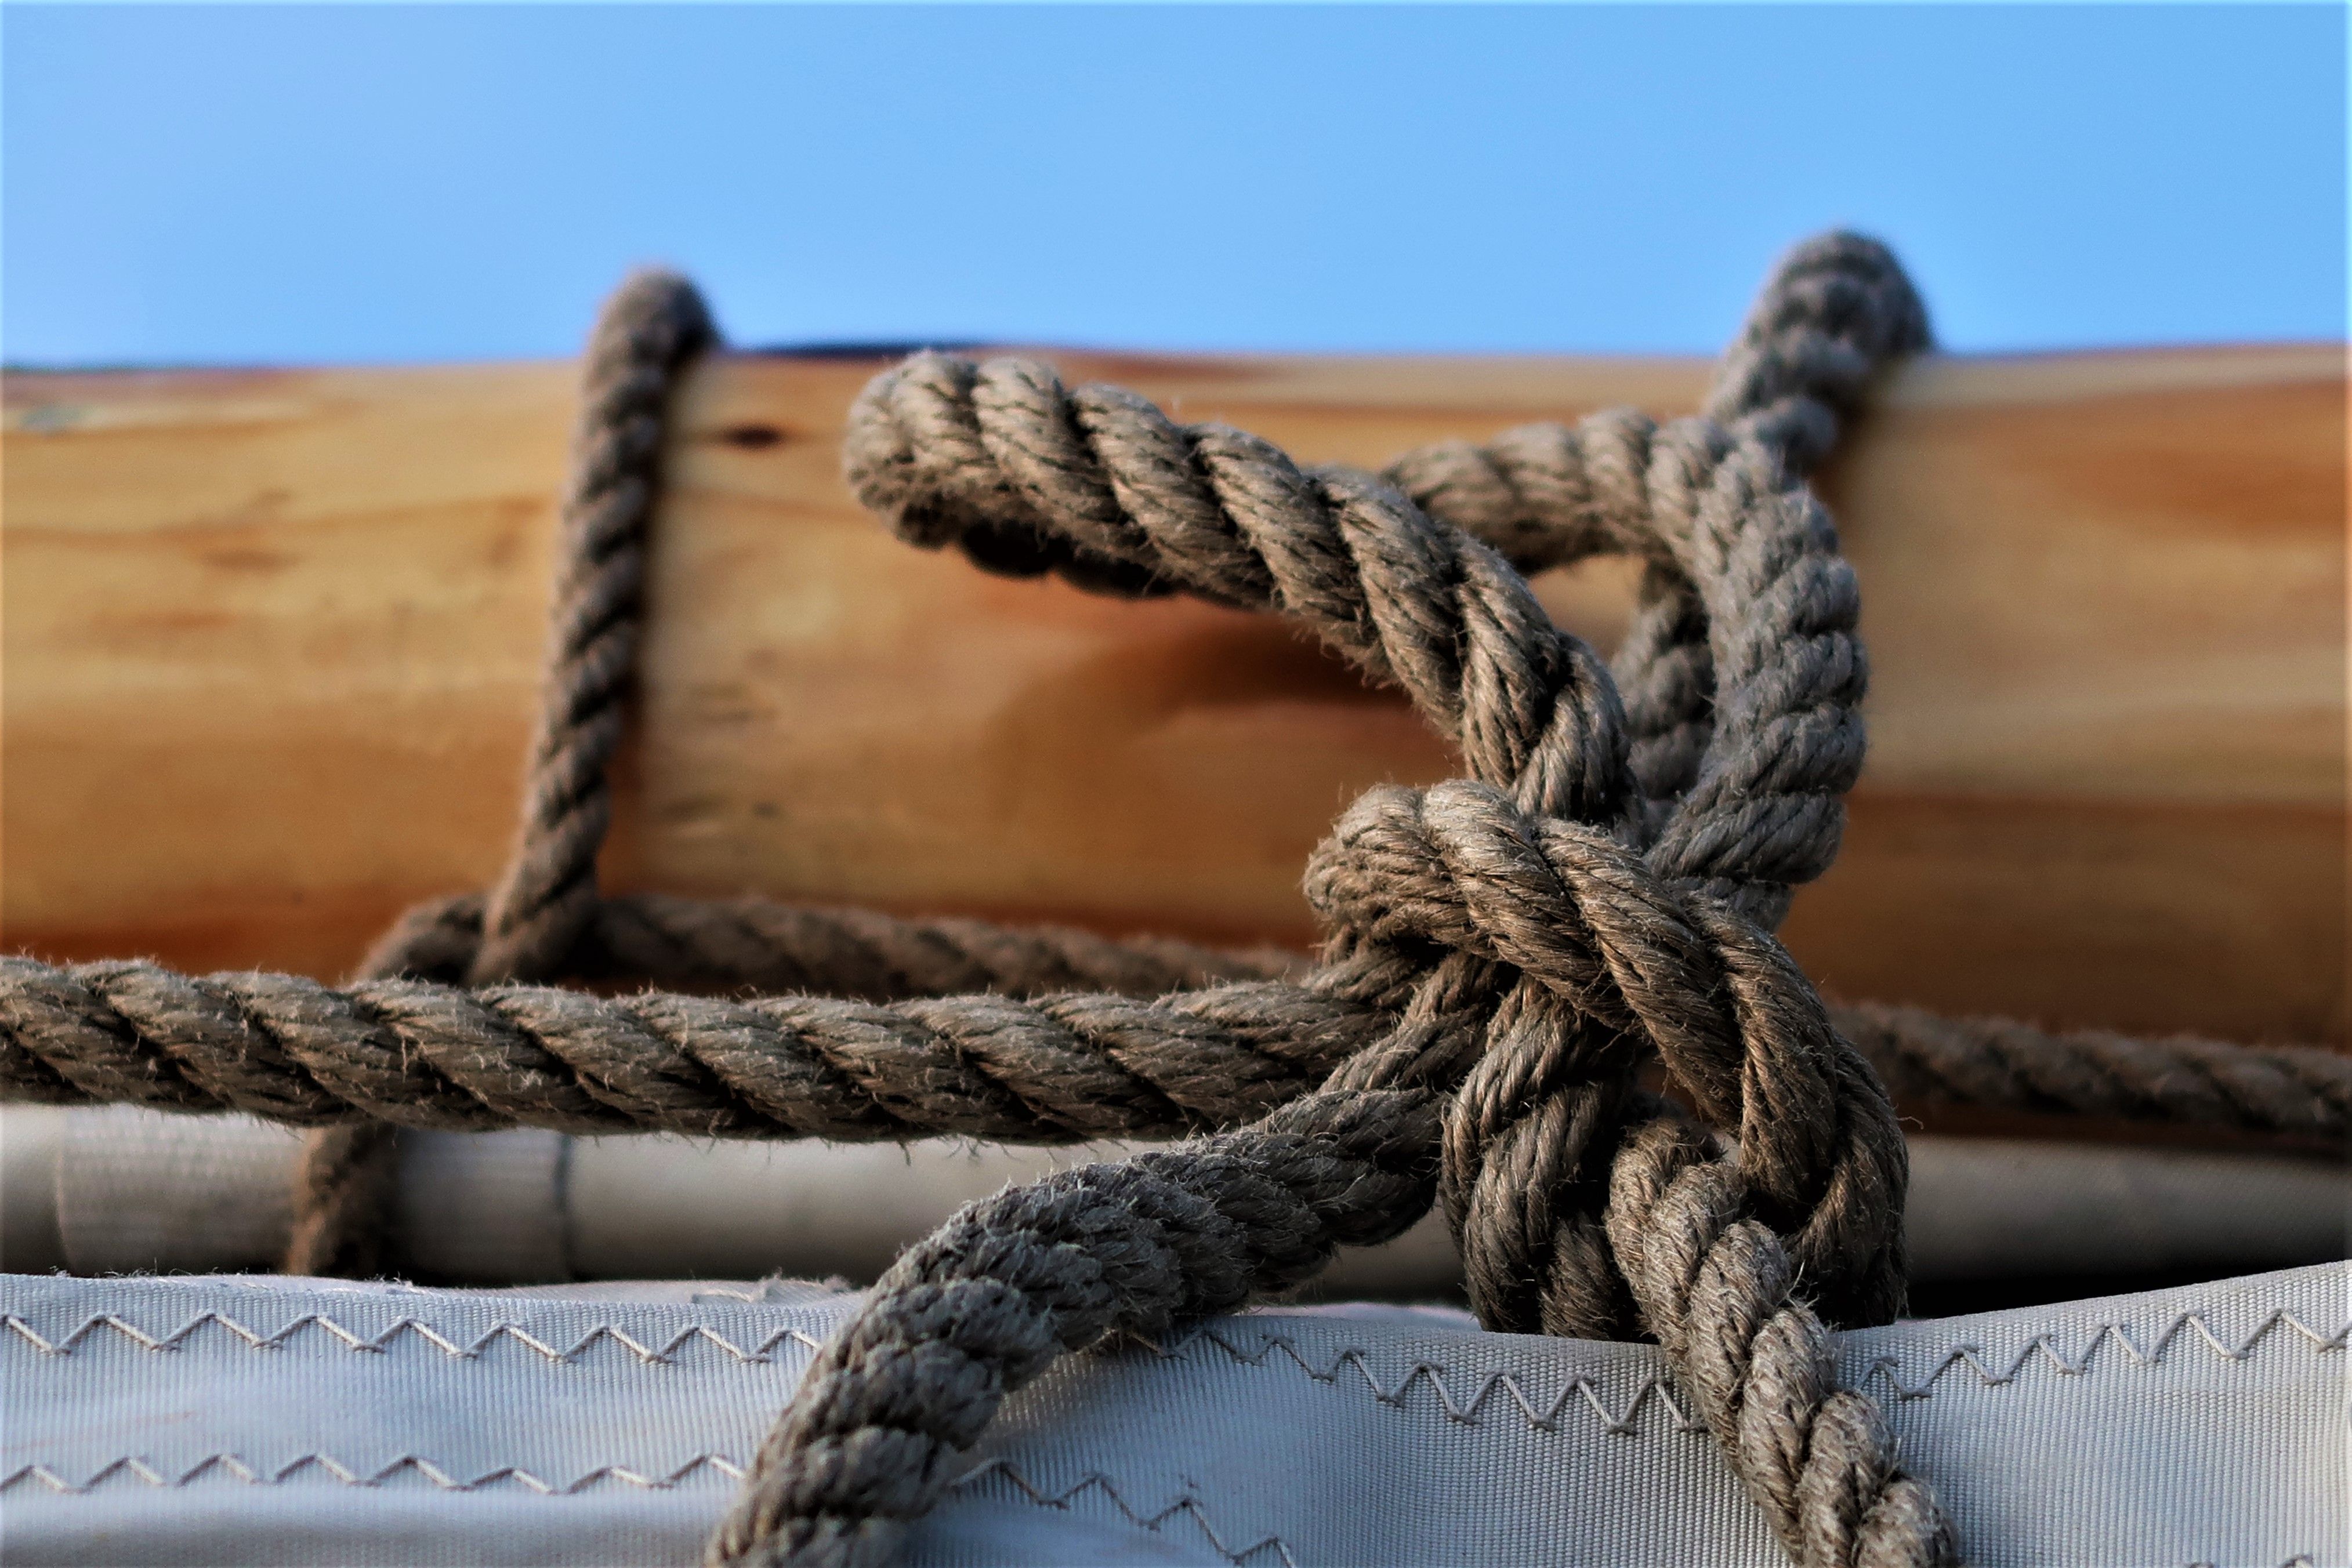
Tied Rope on Wooden Pole
The photo shows a thick, gray rope tied in a knot around a wooden pole. Below the pole, a piece of white fabric is visible. The background is plain.
This is a close-up shot, focusing on the rope and the materials. The setting appears to be outdoors, The atmosphere is simple. The colors are natural, with the gray of the rope, the brown of the wood, and the white of the fabric and the plain blue background. The lighting is natural and bright.
Labels: Rope, Knot, Fabric, Background, Pole
Camera: Canon Canon PowerShot G7 X Mark II
Lens: 8.8 - 36.8 mm, 8-36mm
Aperture: F3.2
Exposure: 1/100 sec
ISO: 125
Focal length: 36.8 mm